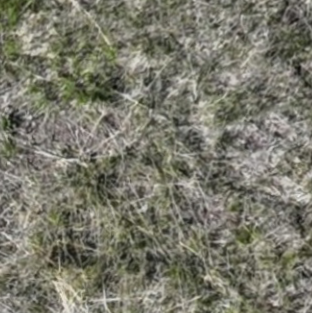
Month: may